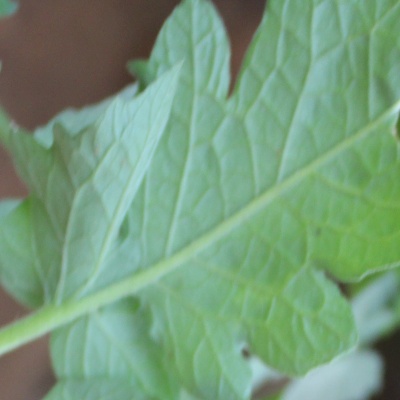
Crop: Tomato
Condition: healthy